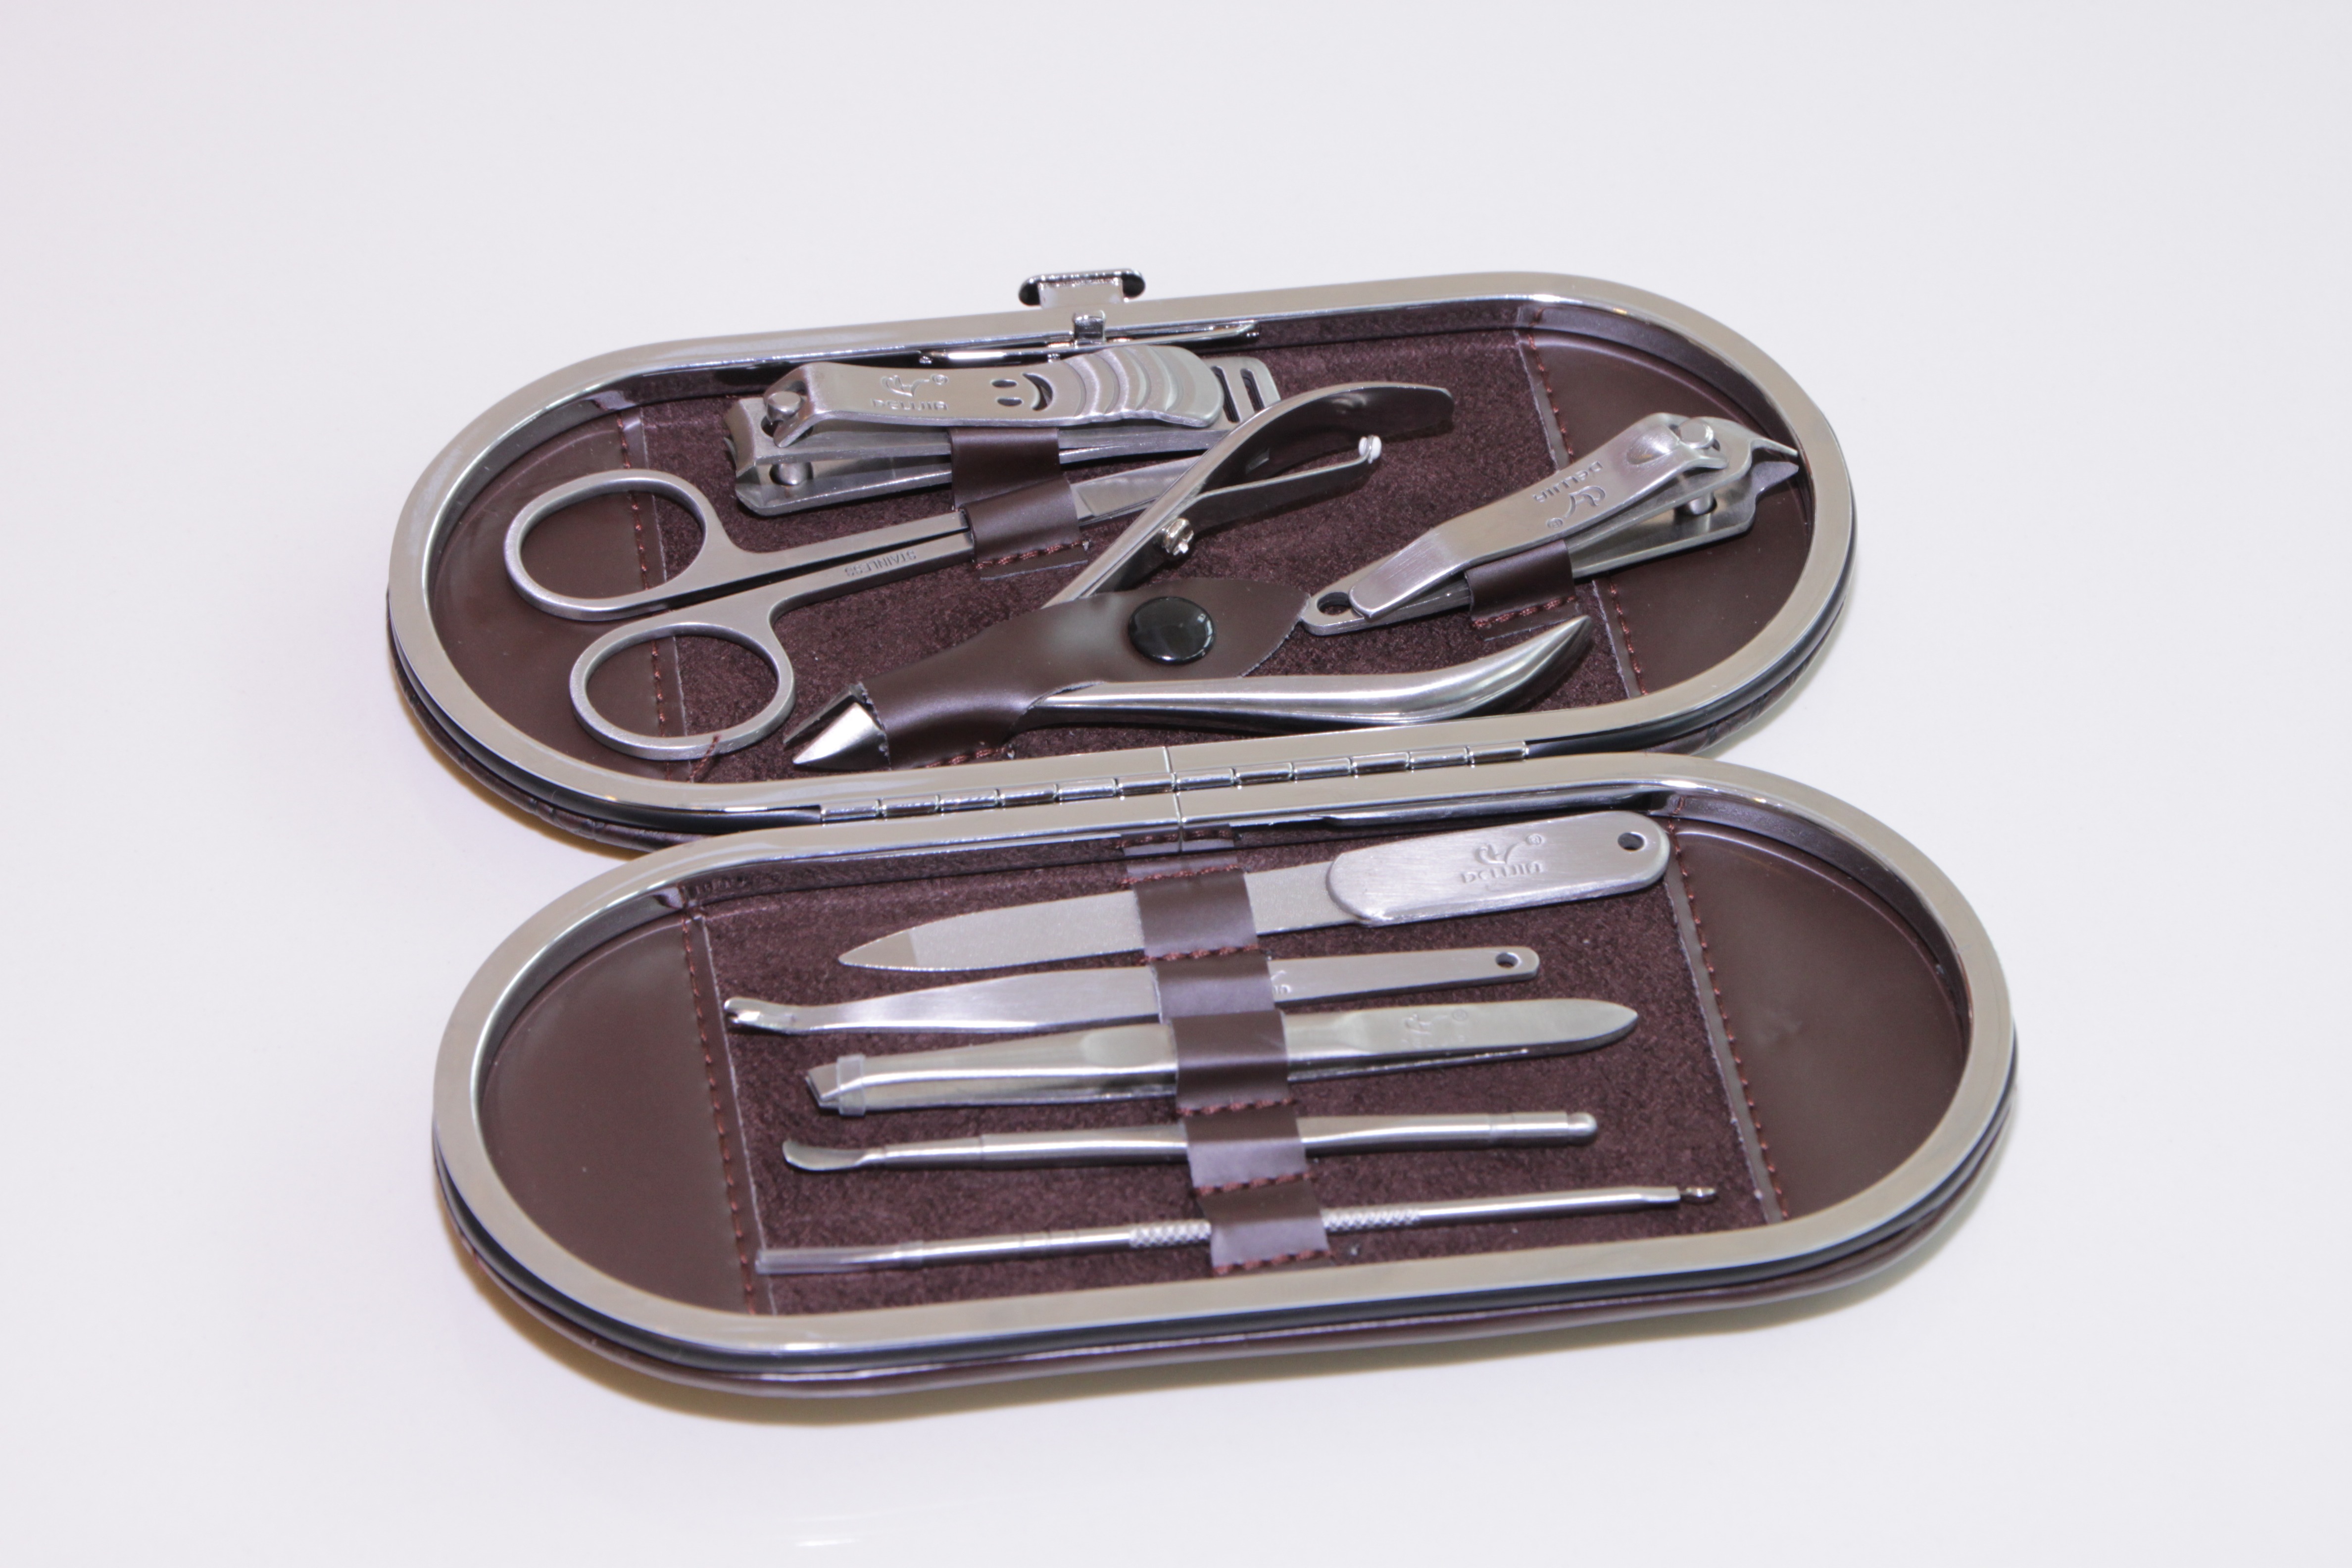
steel, symbol, nail, manicure, tools, beauty, kit, stainless, pedicure, clipping, editorial, body care, delijia